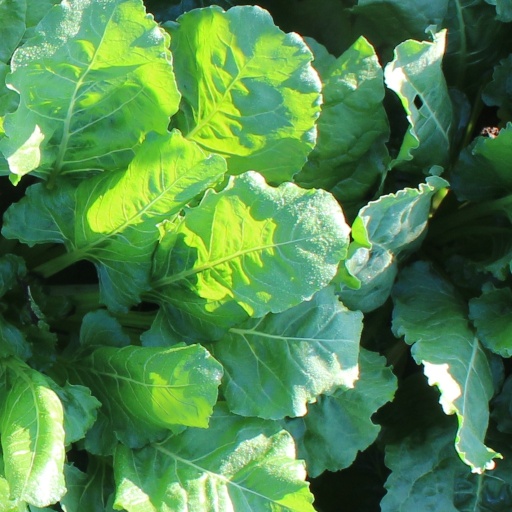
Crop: sugar beet